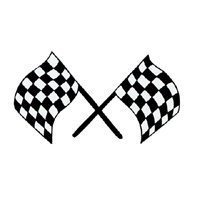
Item Name: Simply Organic Mix Gravy Rstd Turkey Org
Value: 1.0
Unit: Count

Price: 2.39